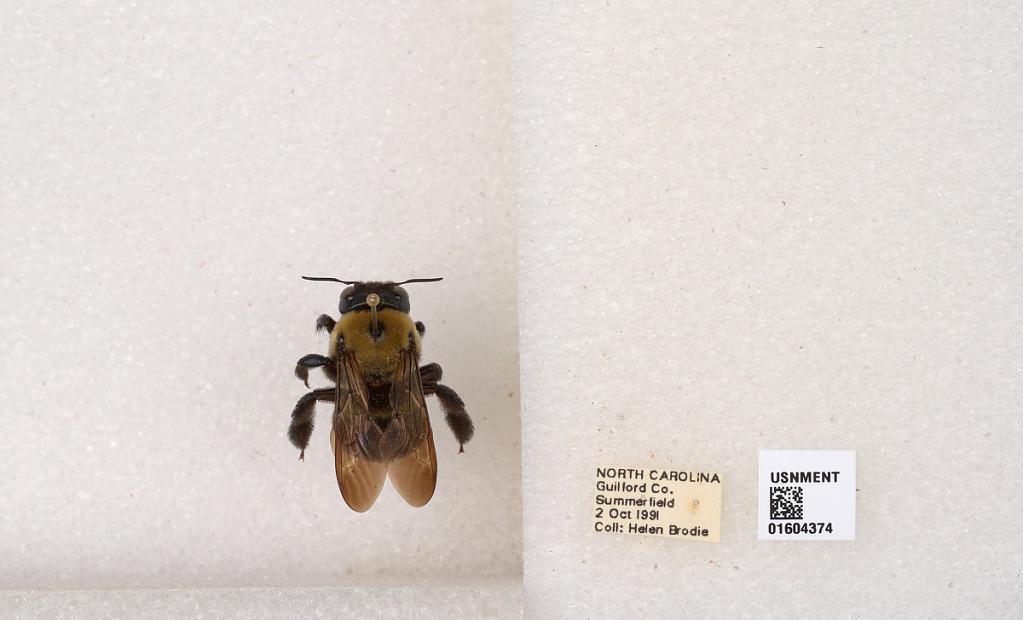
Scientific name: Xylocopa (Xylocopoides) virginica virginica (Linnaeus)
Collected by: H. Brodie
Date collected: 1991-10-2
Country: United States
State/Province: North Carolina
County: Guilford
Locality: Summerfield
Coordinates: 36.2087, -79.9048